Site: brandenburg
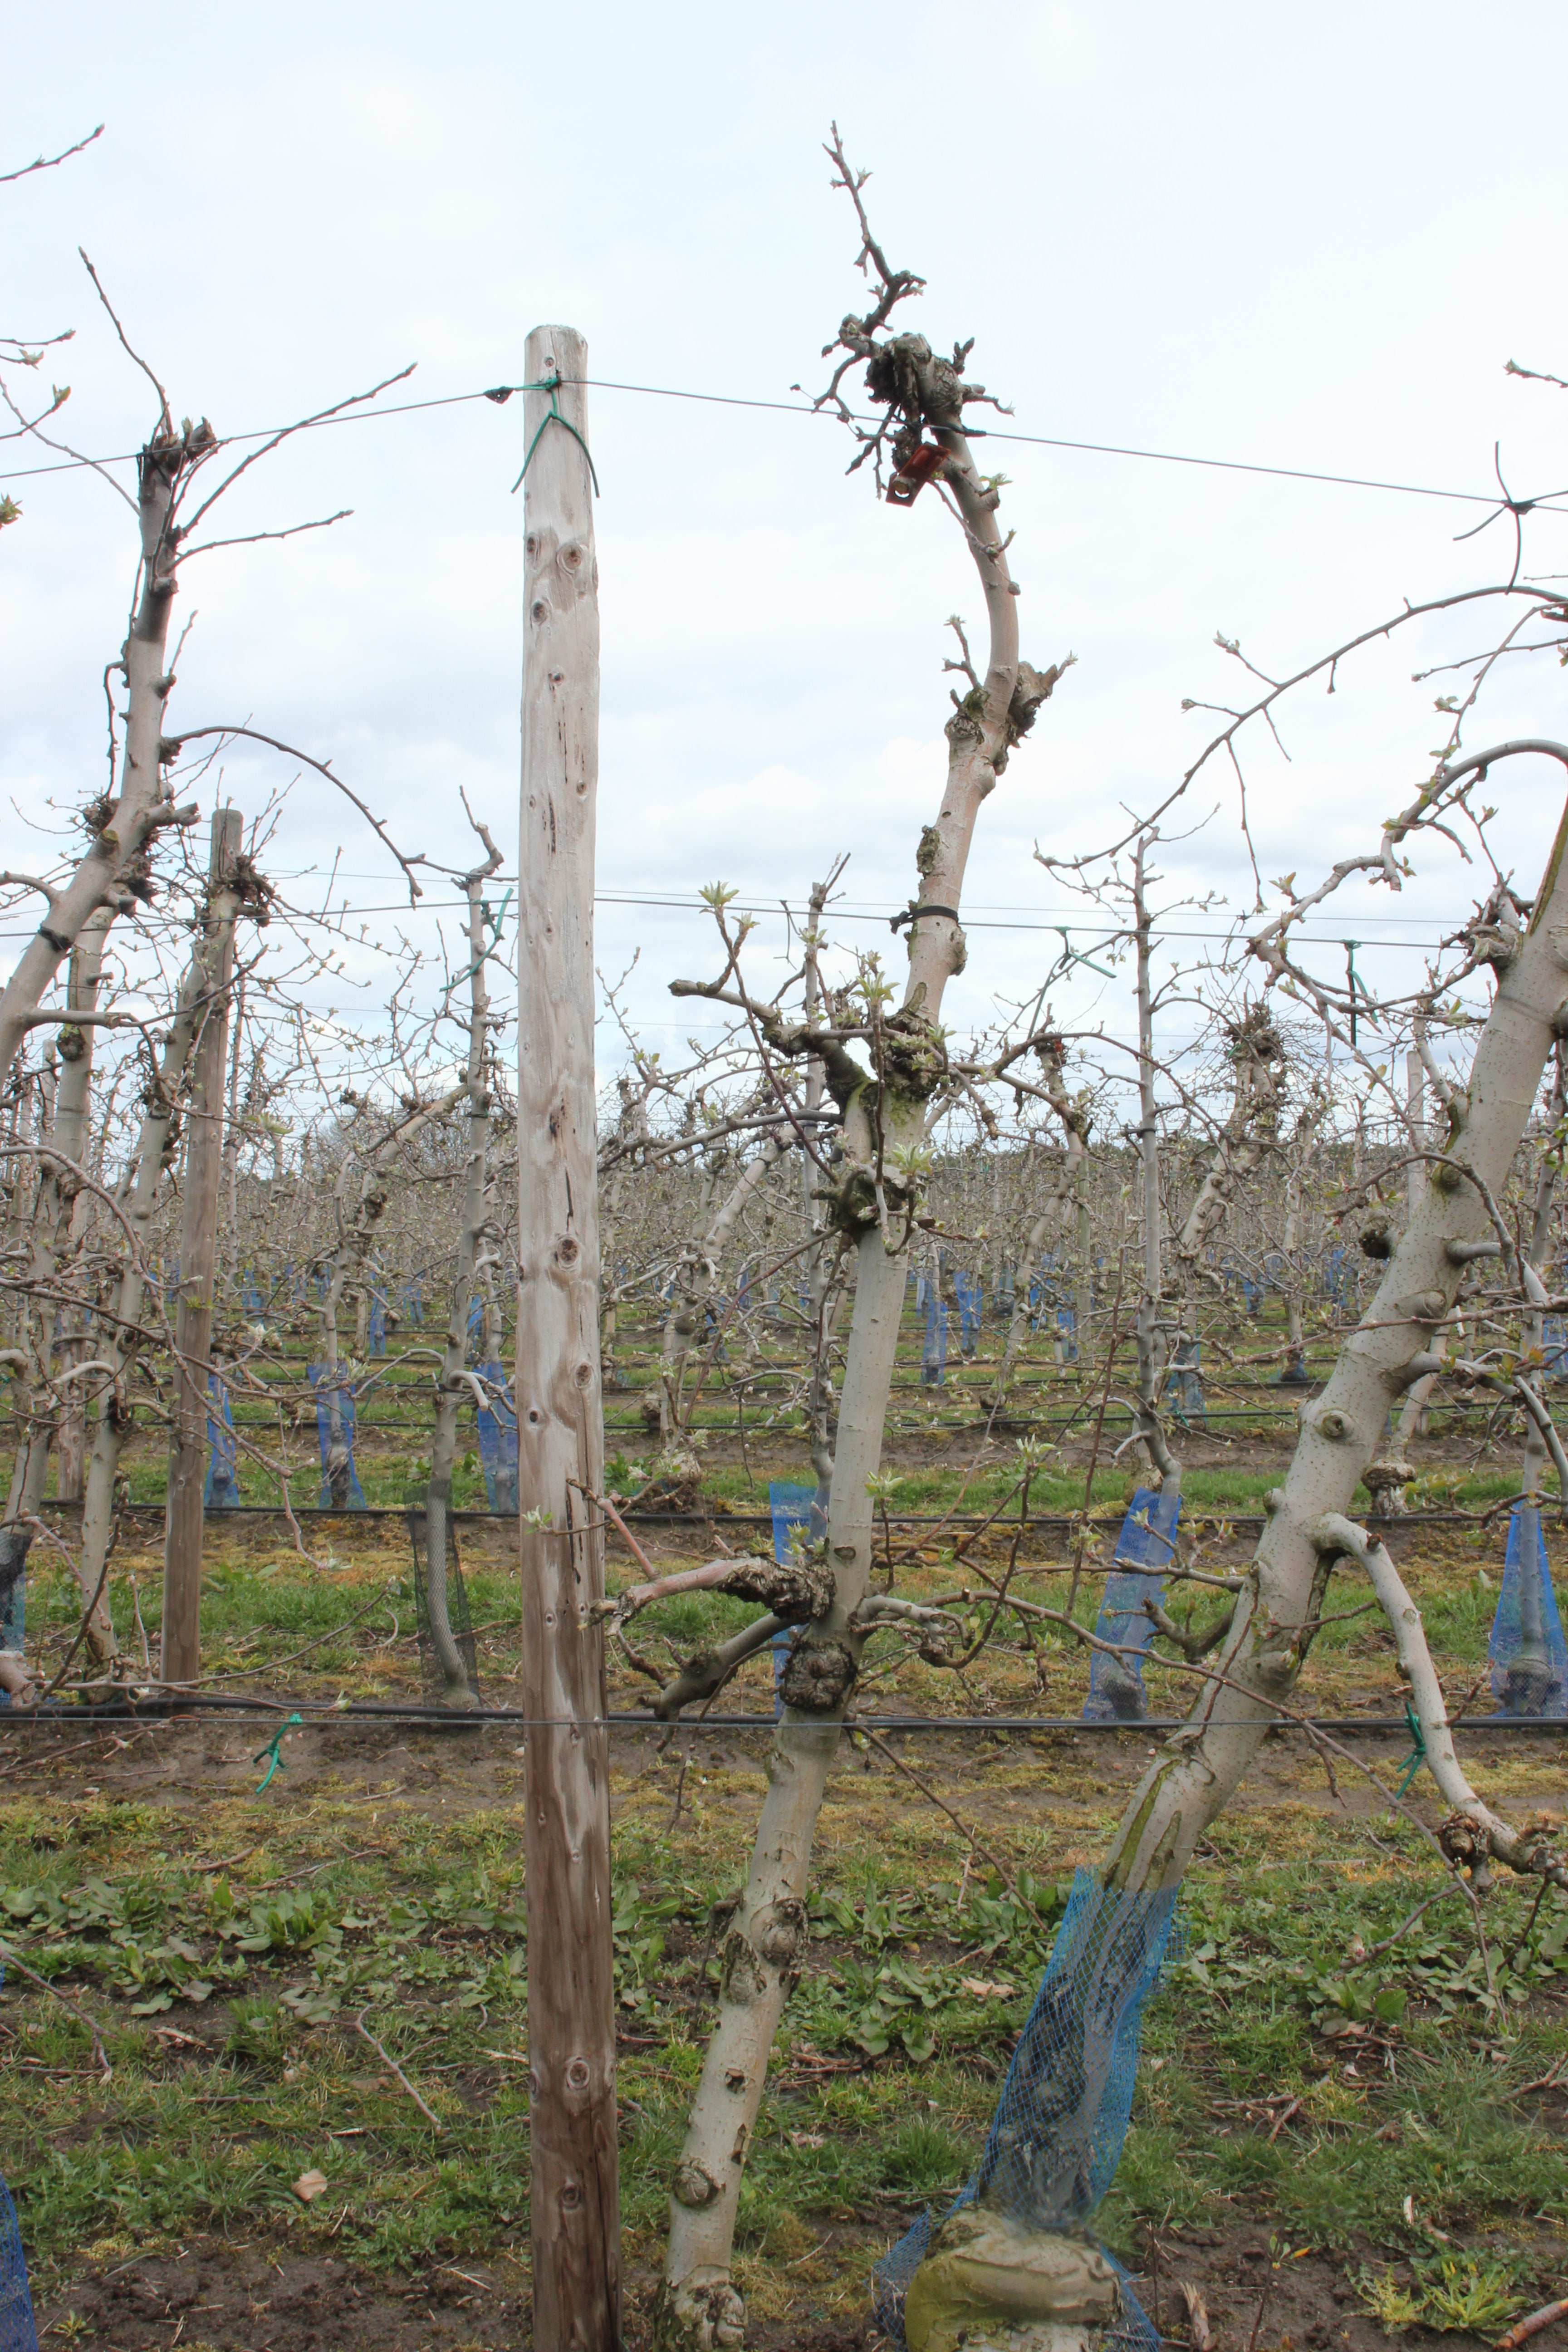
Growth stage (BBCH 55): Inflorescence emergence